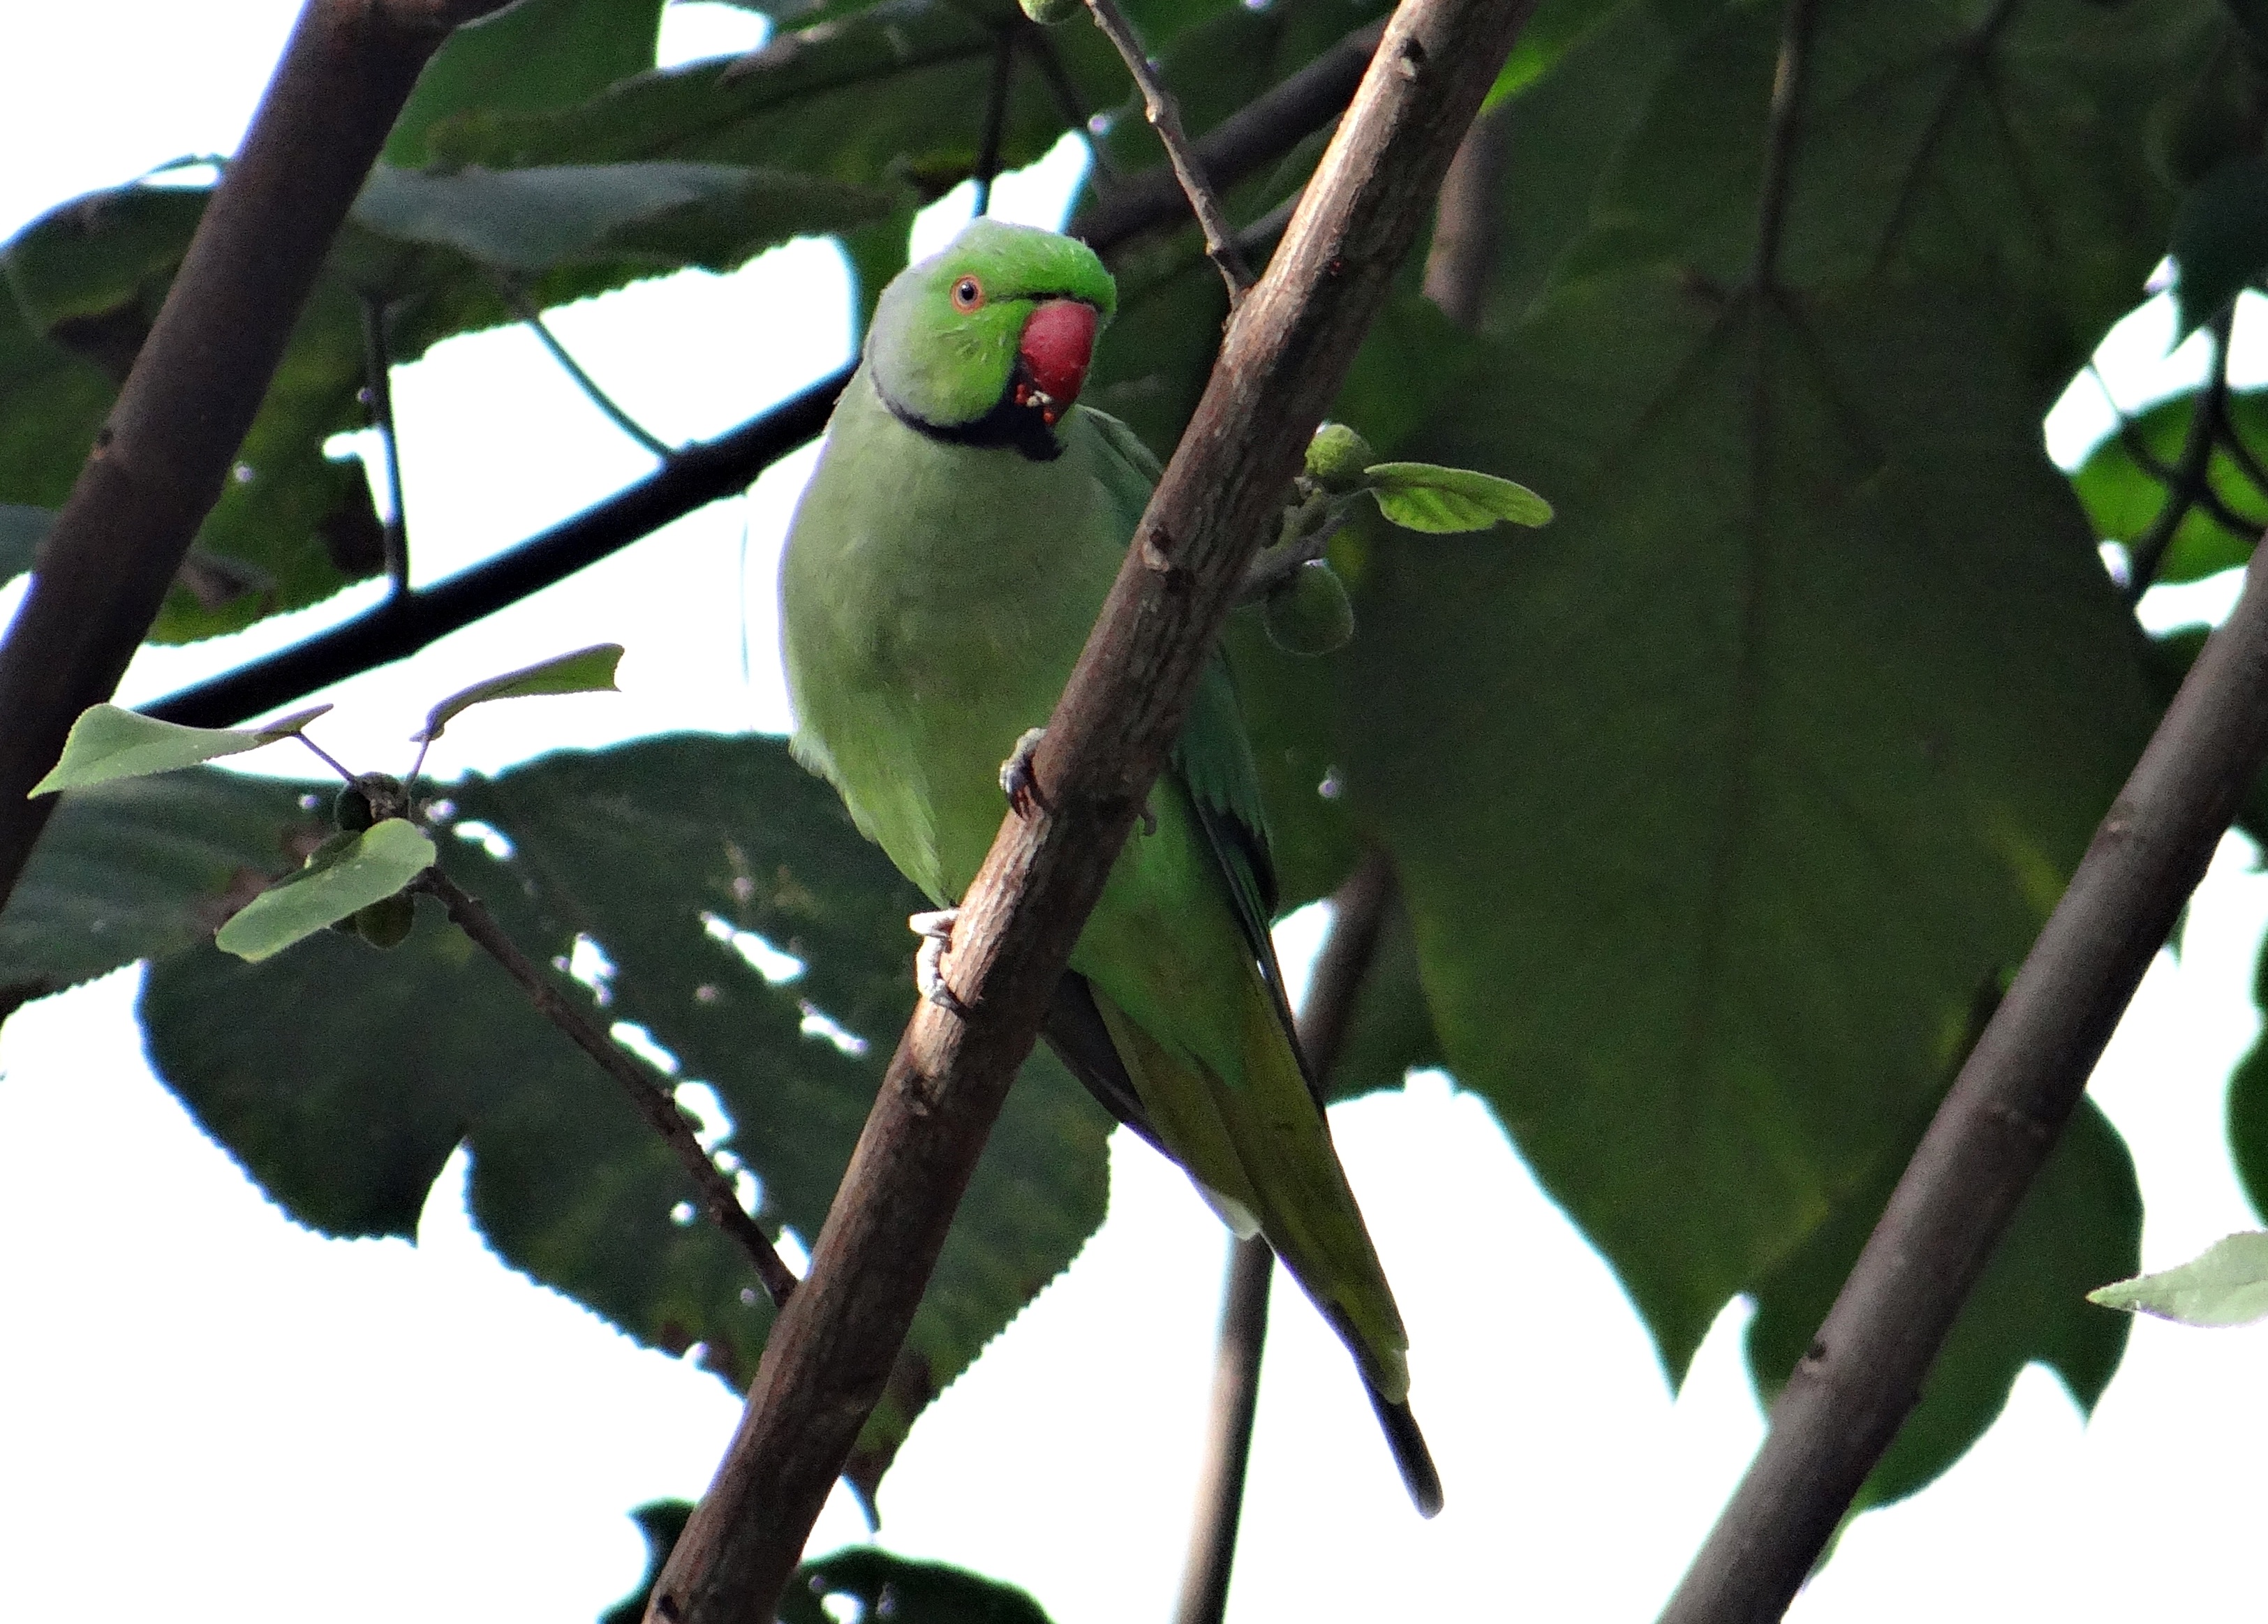
branch, bird, leaf, green, produce, tropical, fauna, vertebrate, parrot, india, karnataka, rose ringed parakeet, perching bird, psittacula krameri, ring necked parakeet, afro asian parakeet